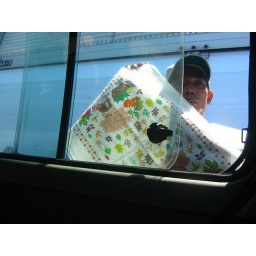
A street peddler selling towels along the highway in San Fernando, Pampanga.